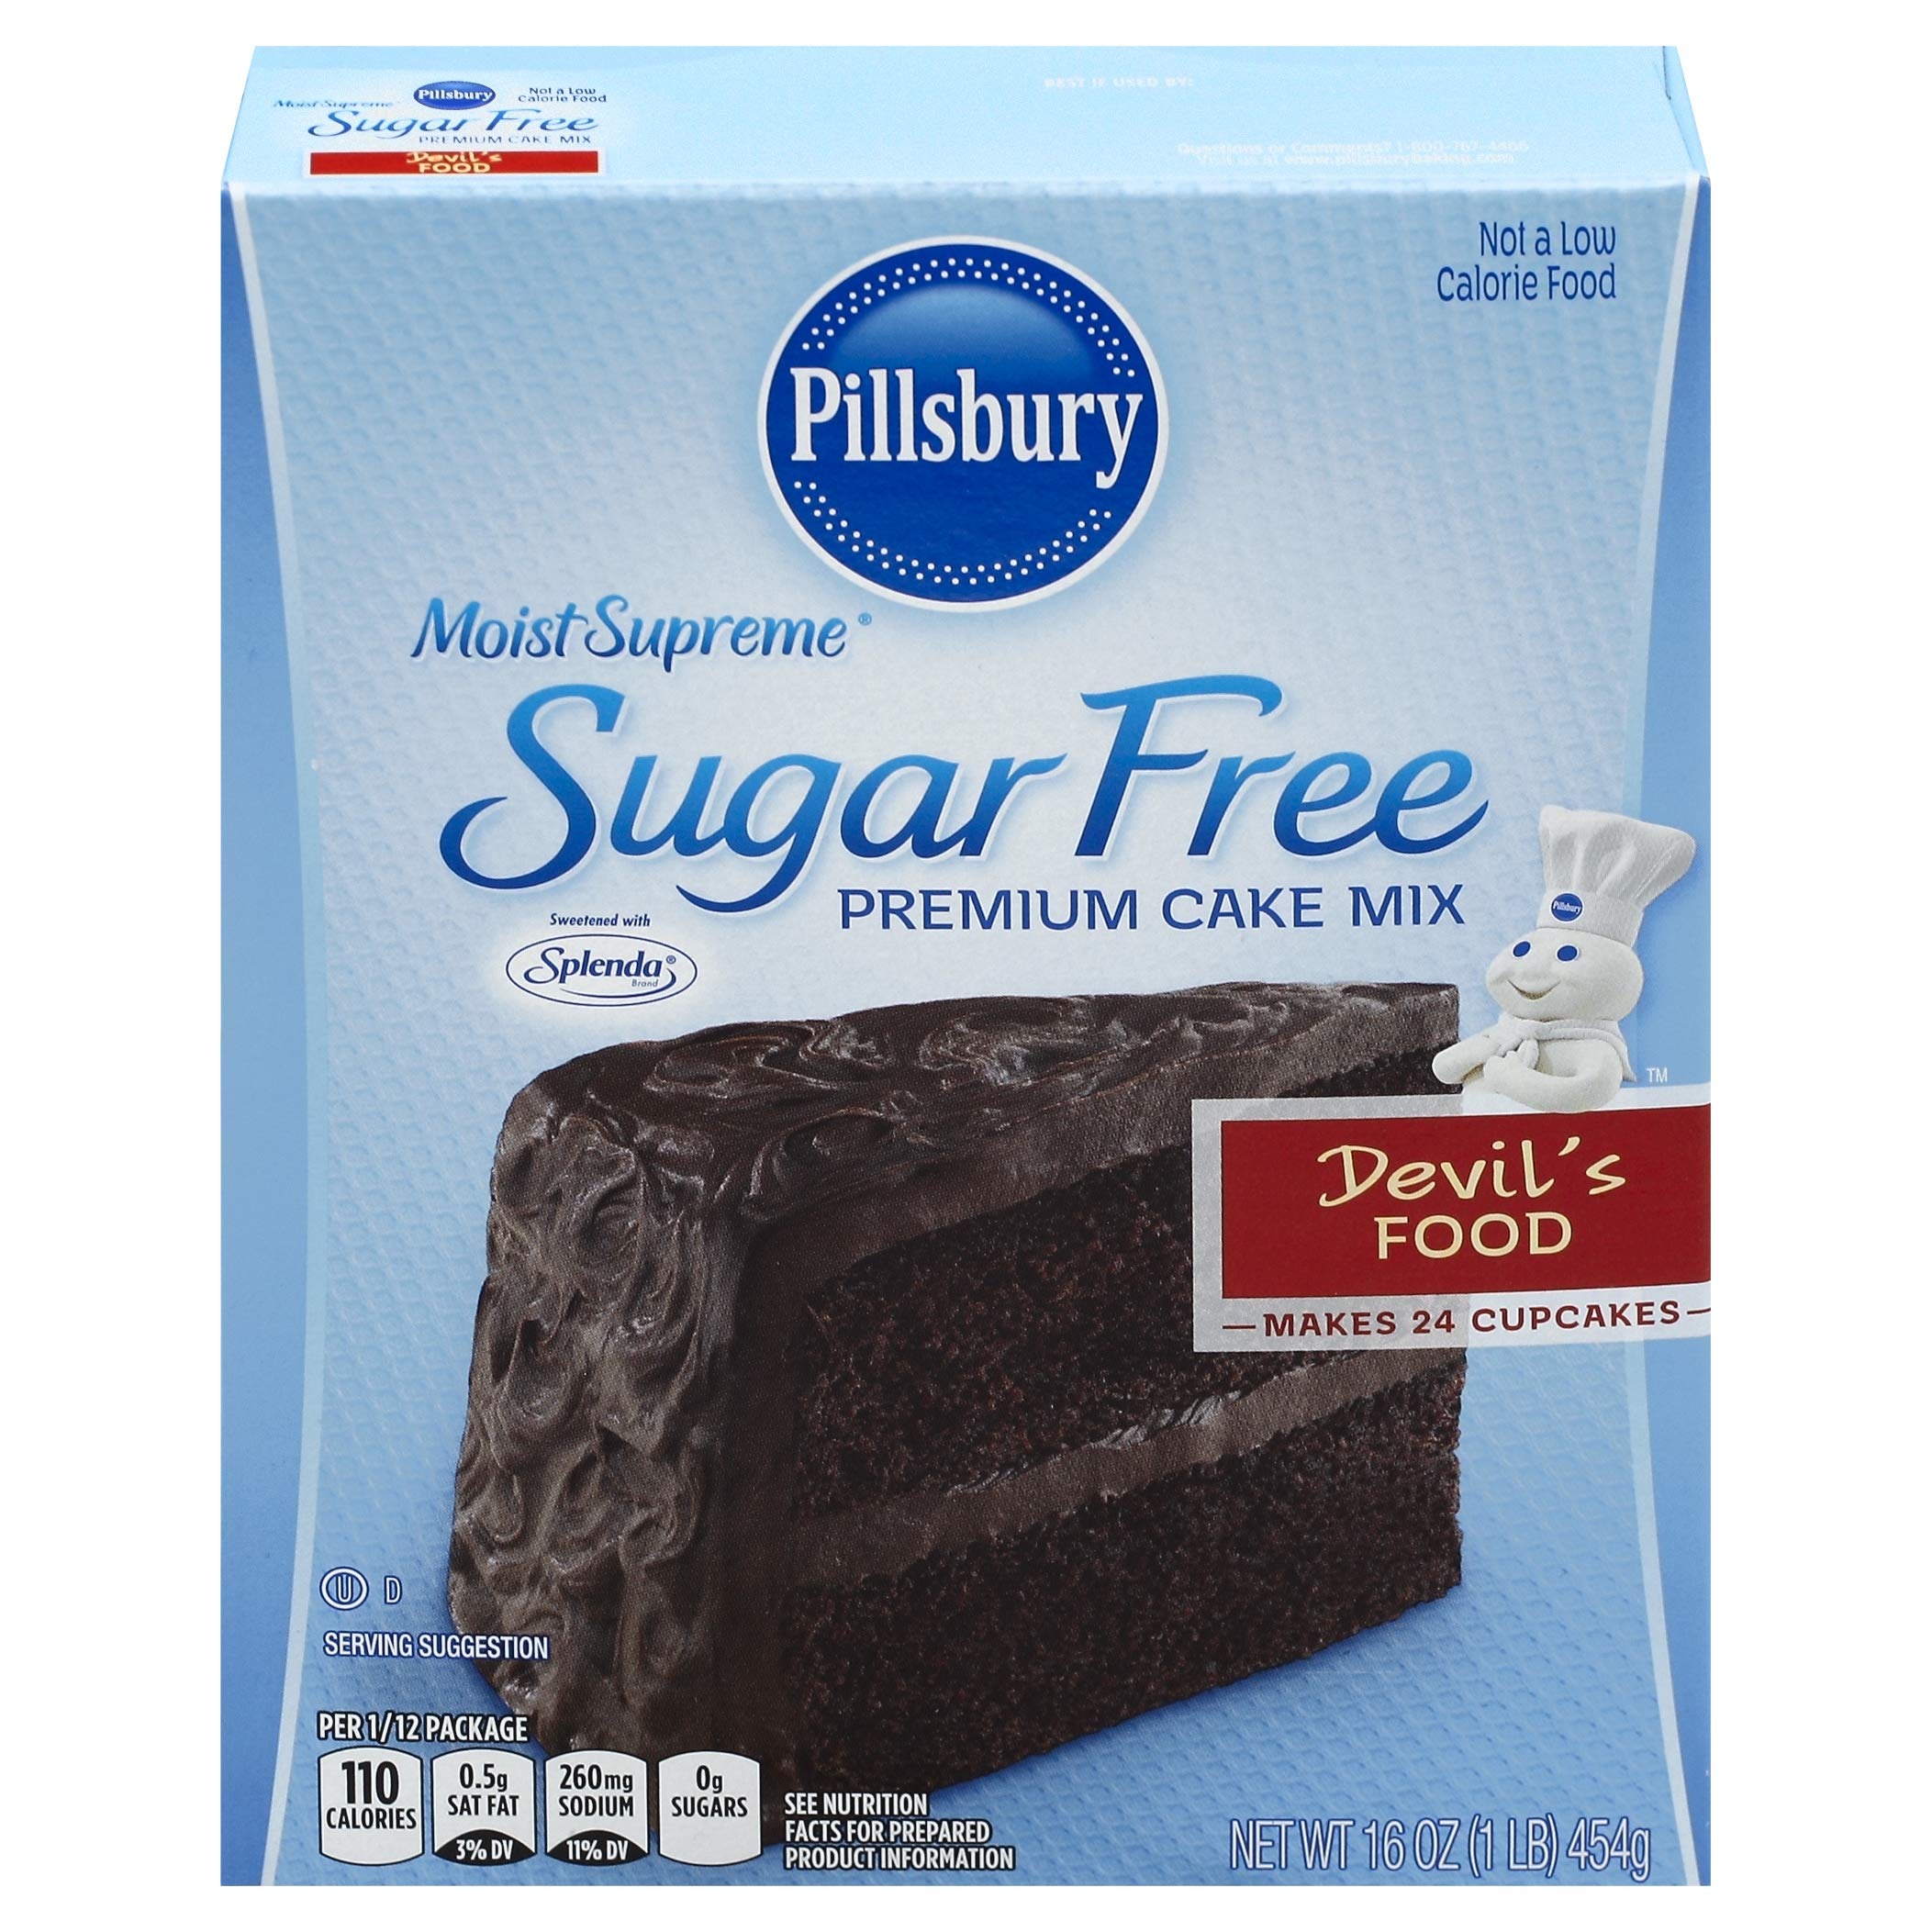
Item Name: Pillsbury Moist Supreme Sugar Free Devil's Food Premium Cake Mix, 16-Ounce
Product Description: Cake Mixes
Value: 16.0
Unit: Ounce

Price: 3.12